National Orthodox School

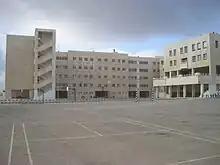
The school buildings

NOS was founded by – and operates under the umbrella of – the Orthodox Educational Society (OES), a national not-profit, charitable organization which has among its philanthropic aims the establishment and administration of schools and other educational institutions throughout Jordan.